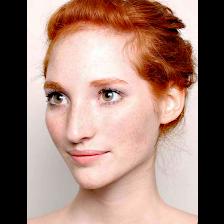
Label: Human